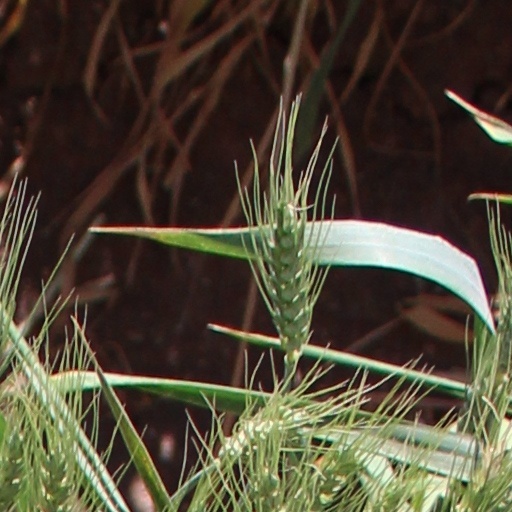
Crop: wheat